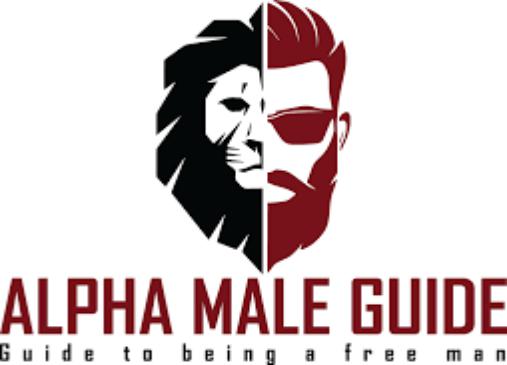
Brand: Alpha Male
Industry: Others